San Francisco Bay Area

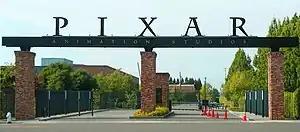
Pixar headquarters in Emeryville

According to rankings compiled by "U.S. News & World Report", the highest-ranked high school in California is the Pacific Collegiate School, located in Santa Cruz and part of the greater Bay Area. Within the traditional nine-county boundaries, the highest ranked high school is KIPP San Jose Collegiate in San Jose. Among the top twenty high schools in California include Lowell High School in San Francisco, Monta Vista High School in Cupertino, Lynbrook High School in San Jose, the University Preparatory Academy in San Jose, Mission San Jose High School in Fremont, Oakland Charter High School in Oakland, Henry M. Gunn High School in Palo Alto, Gilroy Early College Academy in Gilroy, and Saratoga High School in Saratoga.